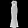
Label: Dress